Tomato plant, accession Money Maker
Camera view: horizontal (90 deg, fisheye); turntable rotation: 120 degrees
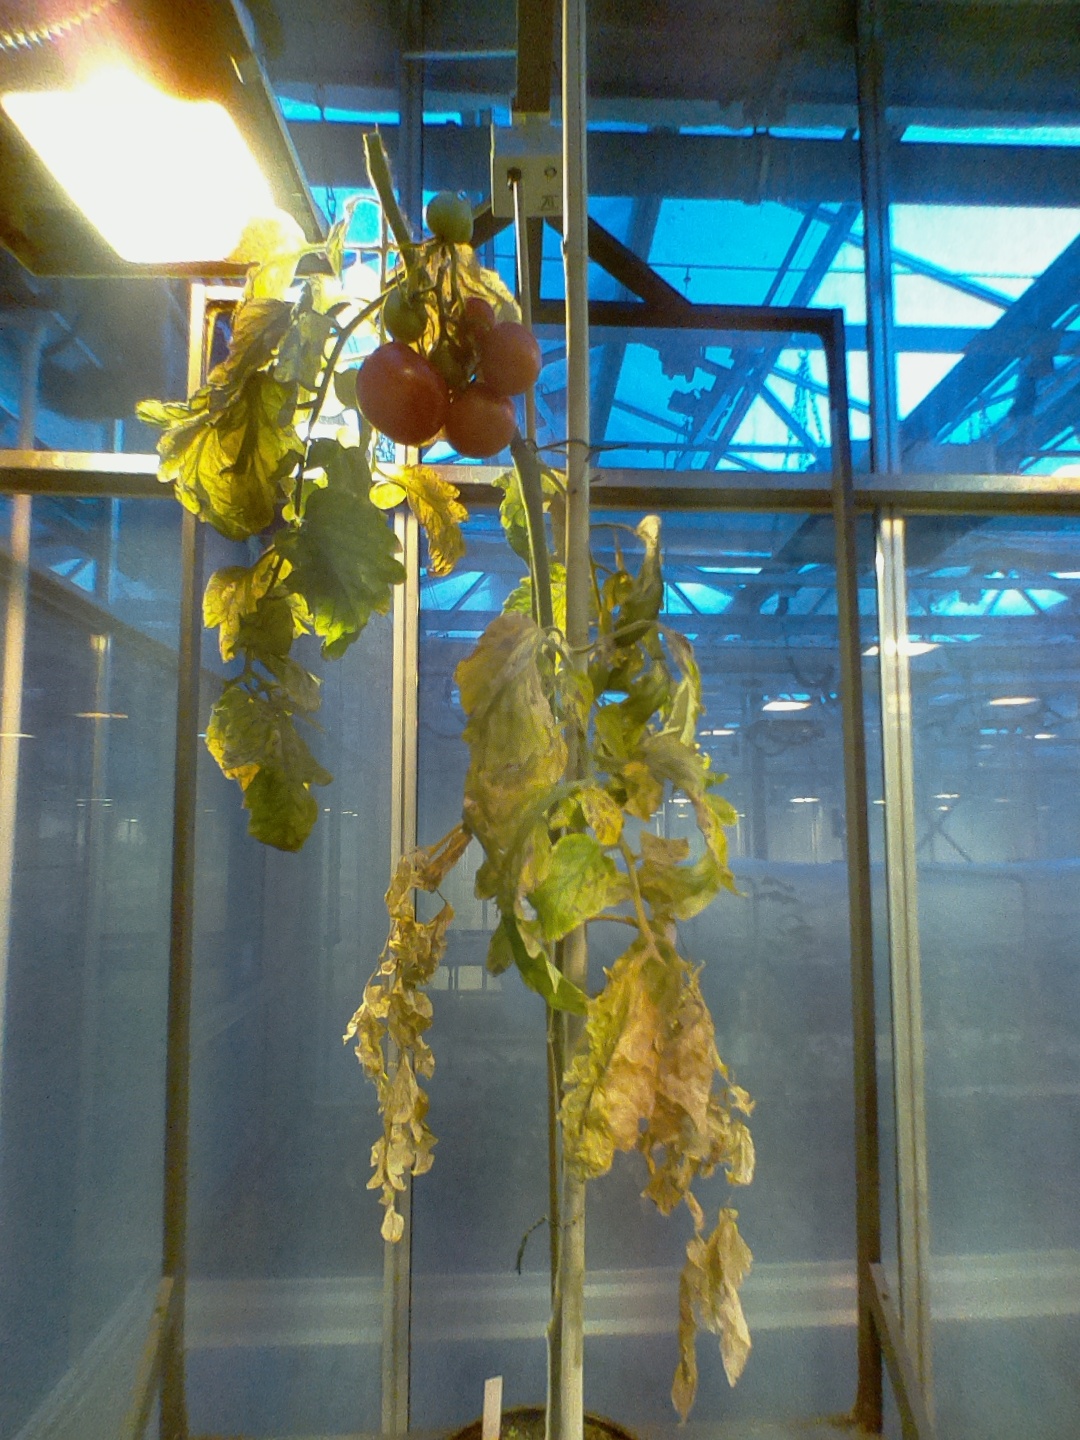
BBCH growth stage 86: 60%-70% of fruits show typical fully ripe color